Guillermo Larrazábal

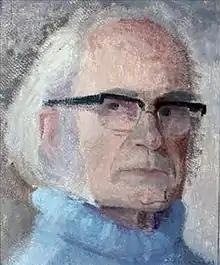
Reproduction of a self-portrait of the artist made between 1970 and 1980

Guillermo Larrazábal Arzubide (10 February 1907 – 1983) was a Spanish stained glass artist who was active in Ecuador. He is considered Ecuador's most important stained glass artist.